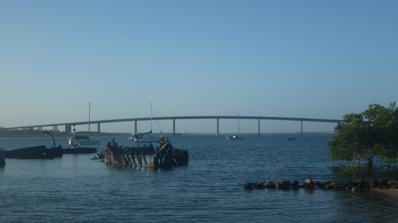
Building: Stockton Bridge
Country: Australia
Year built: 1971
Not to be confused with Centre Bridge–Stockton Bridge . Bridge in New South Wales, Australia Stockton Bridge Stockton Bridge from Stockton Coordinates 32°53′4.6″S 151°47′14.03″E / 32.884611°S 151.7872306°E / -32.884611; 151.7872306 Carries Nelson Bay Road Crosses Hunter River Locale New South Wales , Australia Begins Stockton Ends Kooragang Named for Stockton Owner Transport for NSW Maintained by Newcastle City Council Preceded by Hexham Bridge Characteristics Design Concrete arch bridge Material Concrete and steel Pier construction Concrete and steel Total length 1,024 m (3,360 ft) Height 52 m (171 ft) (highest point) No. of spans 23 Piers in water 6 Clearance below 30 metres (98 ft) No. of lanes 4 History Constructed by Department of Main Roads Construction start 1968 Construction cost $6.5 million Opened 1 November 1971 ( 1971-11-01 ) Replaces Car ferry service Location The Stockton Bridge is a road bridge that carries Nelson Bay Road across the Hunter River , between Kooragang and Stockton in the Hunter Region of New South Wales , Australia. The bridge and Nelson Bay Road serve as the main transport route between Newcastle and the Tilligerry and Tomaree peninsulas in Port Stephens . The bridge carries motor vehicles and a central grade-separated shared cycleway and footpath . History Prior to the construction of the bridge, the Department of Main Roads operated a car ferry service between Wharf Road in Newcastle and Stockton . In May 1955, the Newcastle Harbour Crossing Committee was formed by the Newcastle City Council to investigate options to cross the Hunter River . Options investigated included bridges from Hunter Street and Nobbys Head to Stockton and an underwater tunnel. All were rejected as not feasible. The Kooragang Island reclamation project provided an answer. An initial plan to build a bridge from North Carrington to Stockton was rejected as it would interfere with shipping. The Tourle Street Bridge opened in February 1965 from Mayfield to Kooragang Island, but it would not be until 1968 that construction commenced on the Stockton Bridge. A two lane vertical-lift bridge was proposed before it was decided to build a four lane, 23-span concrete arch bridge with a 30-metre (98 ft) clearance over the shipping lane. The Stockton Bridge was officially opened by Premier Robert Askin on 1 November 1971. At 1,024 m (3,360 ft), at the time of its opening, it was the longest bridge to have been built by the Department of Main Roads and the second longest bridge in New South Wales after the Sydney Harbour Bridge . References